Lukas Pöstlberger

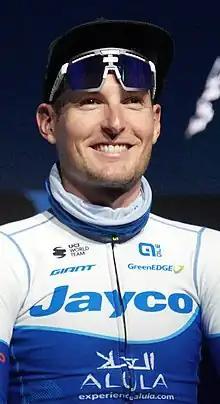
Pöstlberger in 2023

Lukas Pöstlberger (born 10 January 1992) is an Austrian cyclist, who most recently rode for UCI WorldTeam . He won the Austrian National Road Race Championships in 2012.